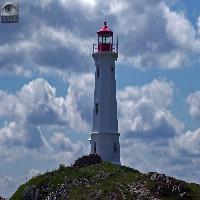
Weather: cloudy or overcast